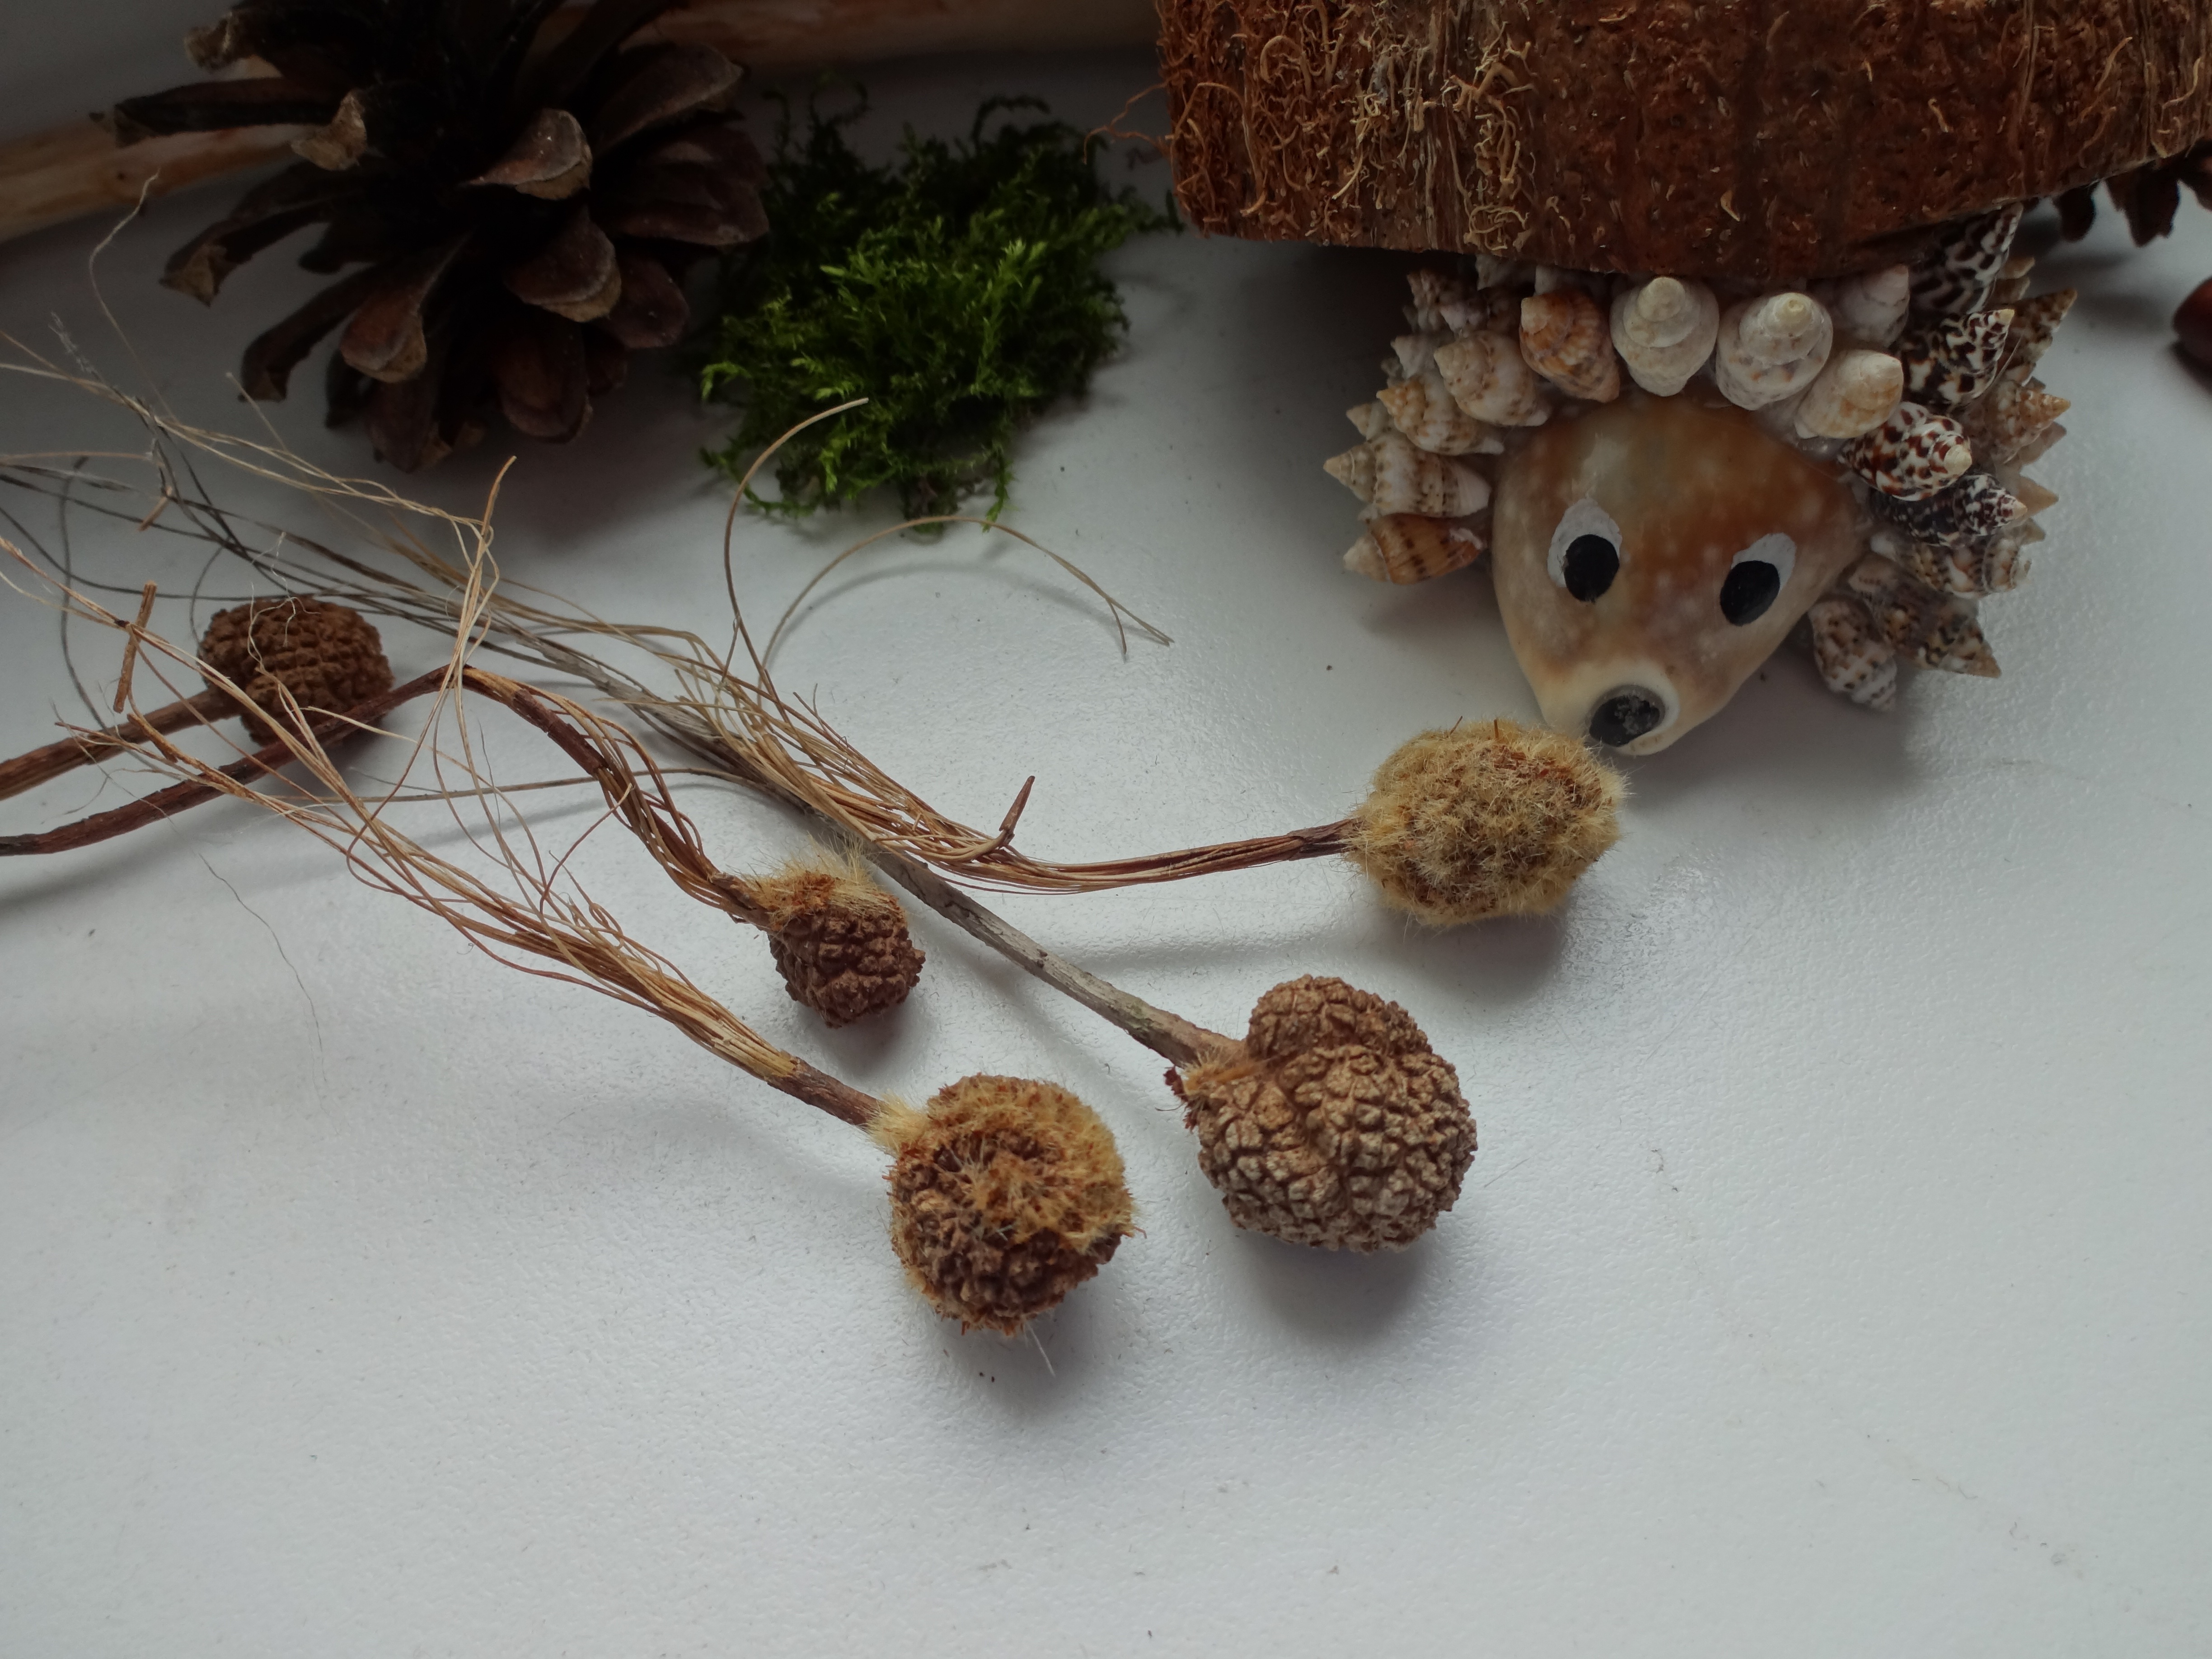
flower, food, produce, pine cone, christmas decoration, hedgehog, platanus